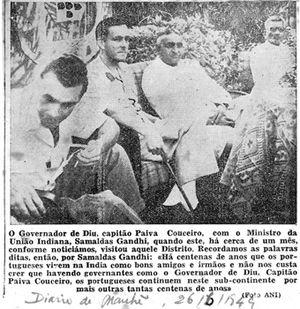
Miguel António do Carmo de Noronha de Paiva Couceiro, 4ᵉ comte de Paraty, est un militaire et administrateur colonial portugais qui a occupé le poste de gouverneur de Diu. Dans la vie civile il est industriel, dirige la "Compagnie Colonial do Búzi" au Mozambique et fonde la "Açucareira de Moçambique". Il est aussi l'auteur de plusieurs travaux à caractère historique, héraldique et généalogique.